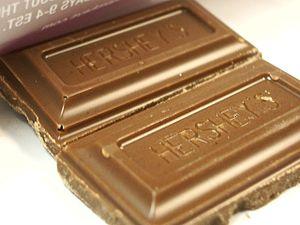
Hershey's est une entreprise agro-alimentaire américaine spécialisée dans la fabrication de confiseries. Outre ses propres recettes, elle fabrique pour le compte de Nestlé certaines marques destinées au marché nord-américain, telles que Smarties ou Kit Kat. L'entreprise possède une filiale qui produit les réglisses Twizzlers, la Y&S Candies Inc., qu'elle a achetée en 1977.